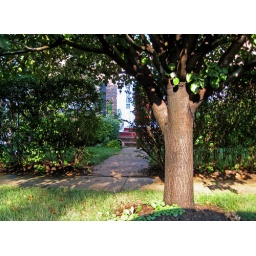
liked the light on this tree i was sitting next to, while stuck in traffic on connecticut ave